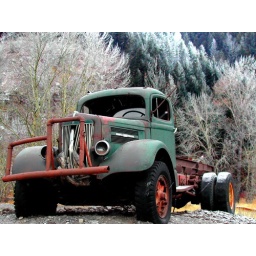
This old green truck has been parked beside the old pink hotel the, Michel Country Inn.